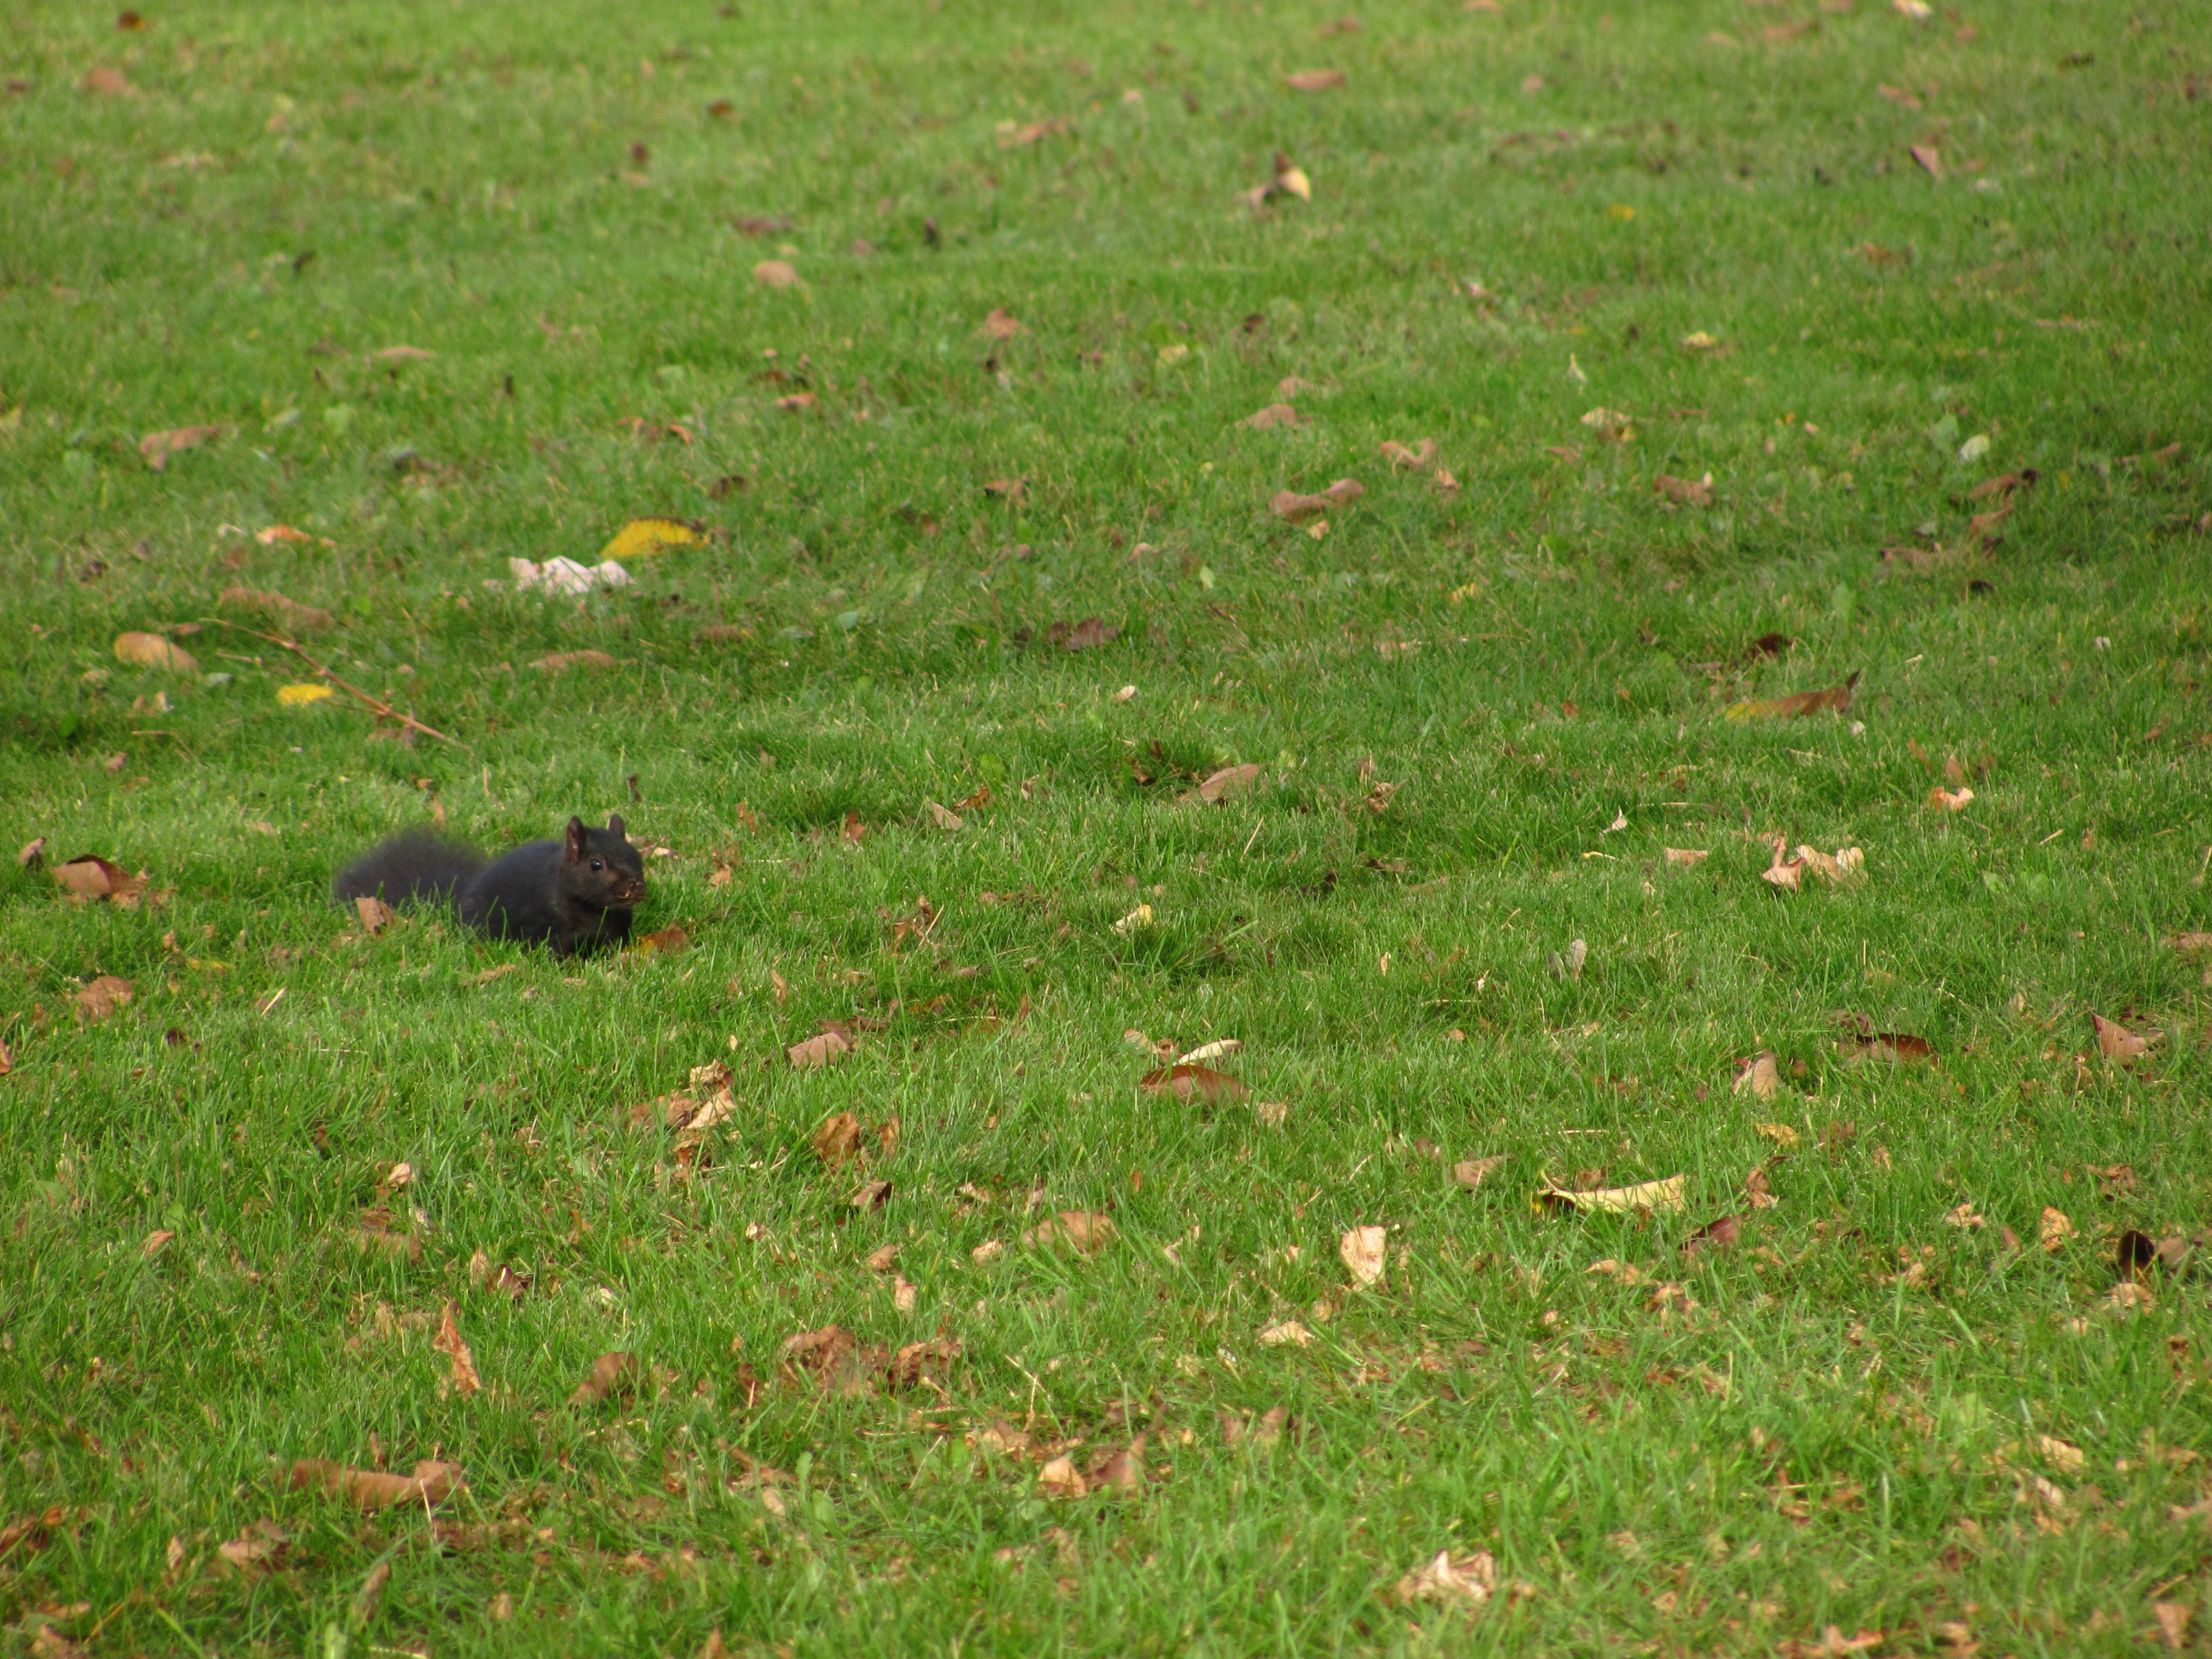
nature, grass, outdoor, plant, lawn, meadow, prairie, flower, wildlife, green, pasture, grazing, park, squirrel, wildflower, grassland, wetland, habitat, tundra, natural environment, grass family